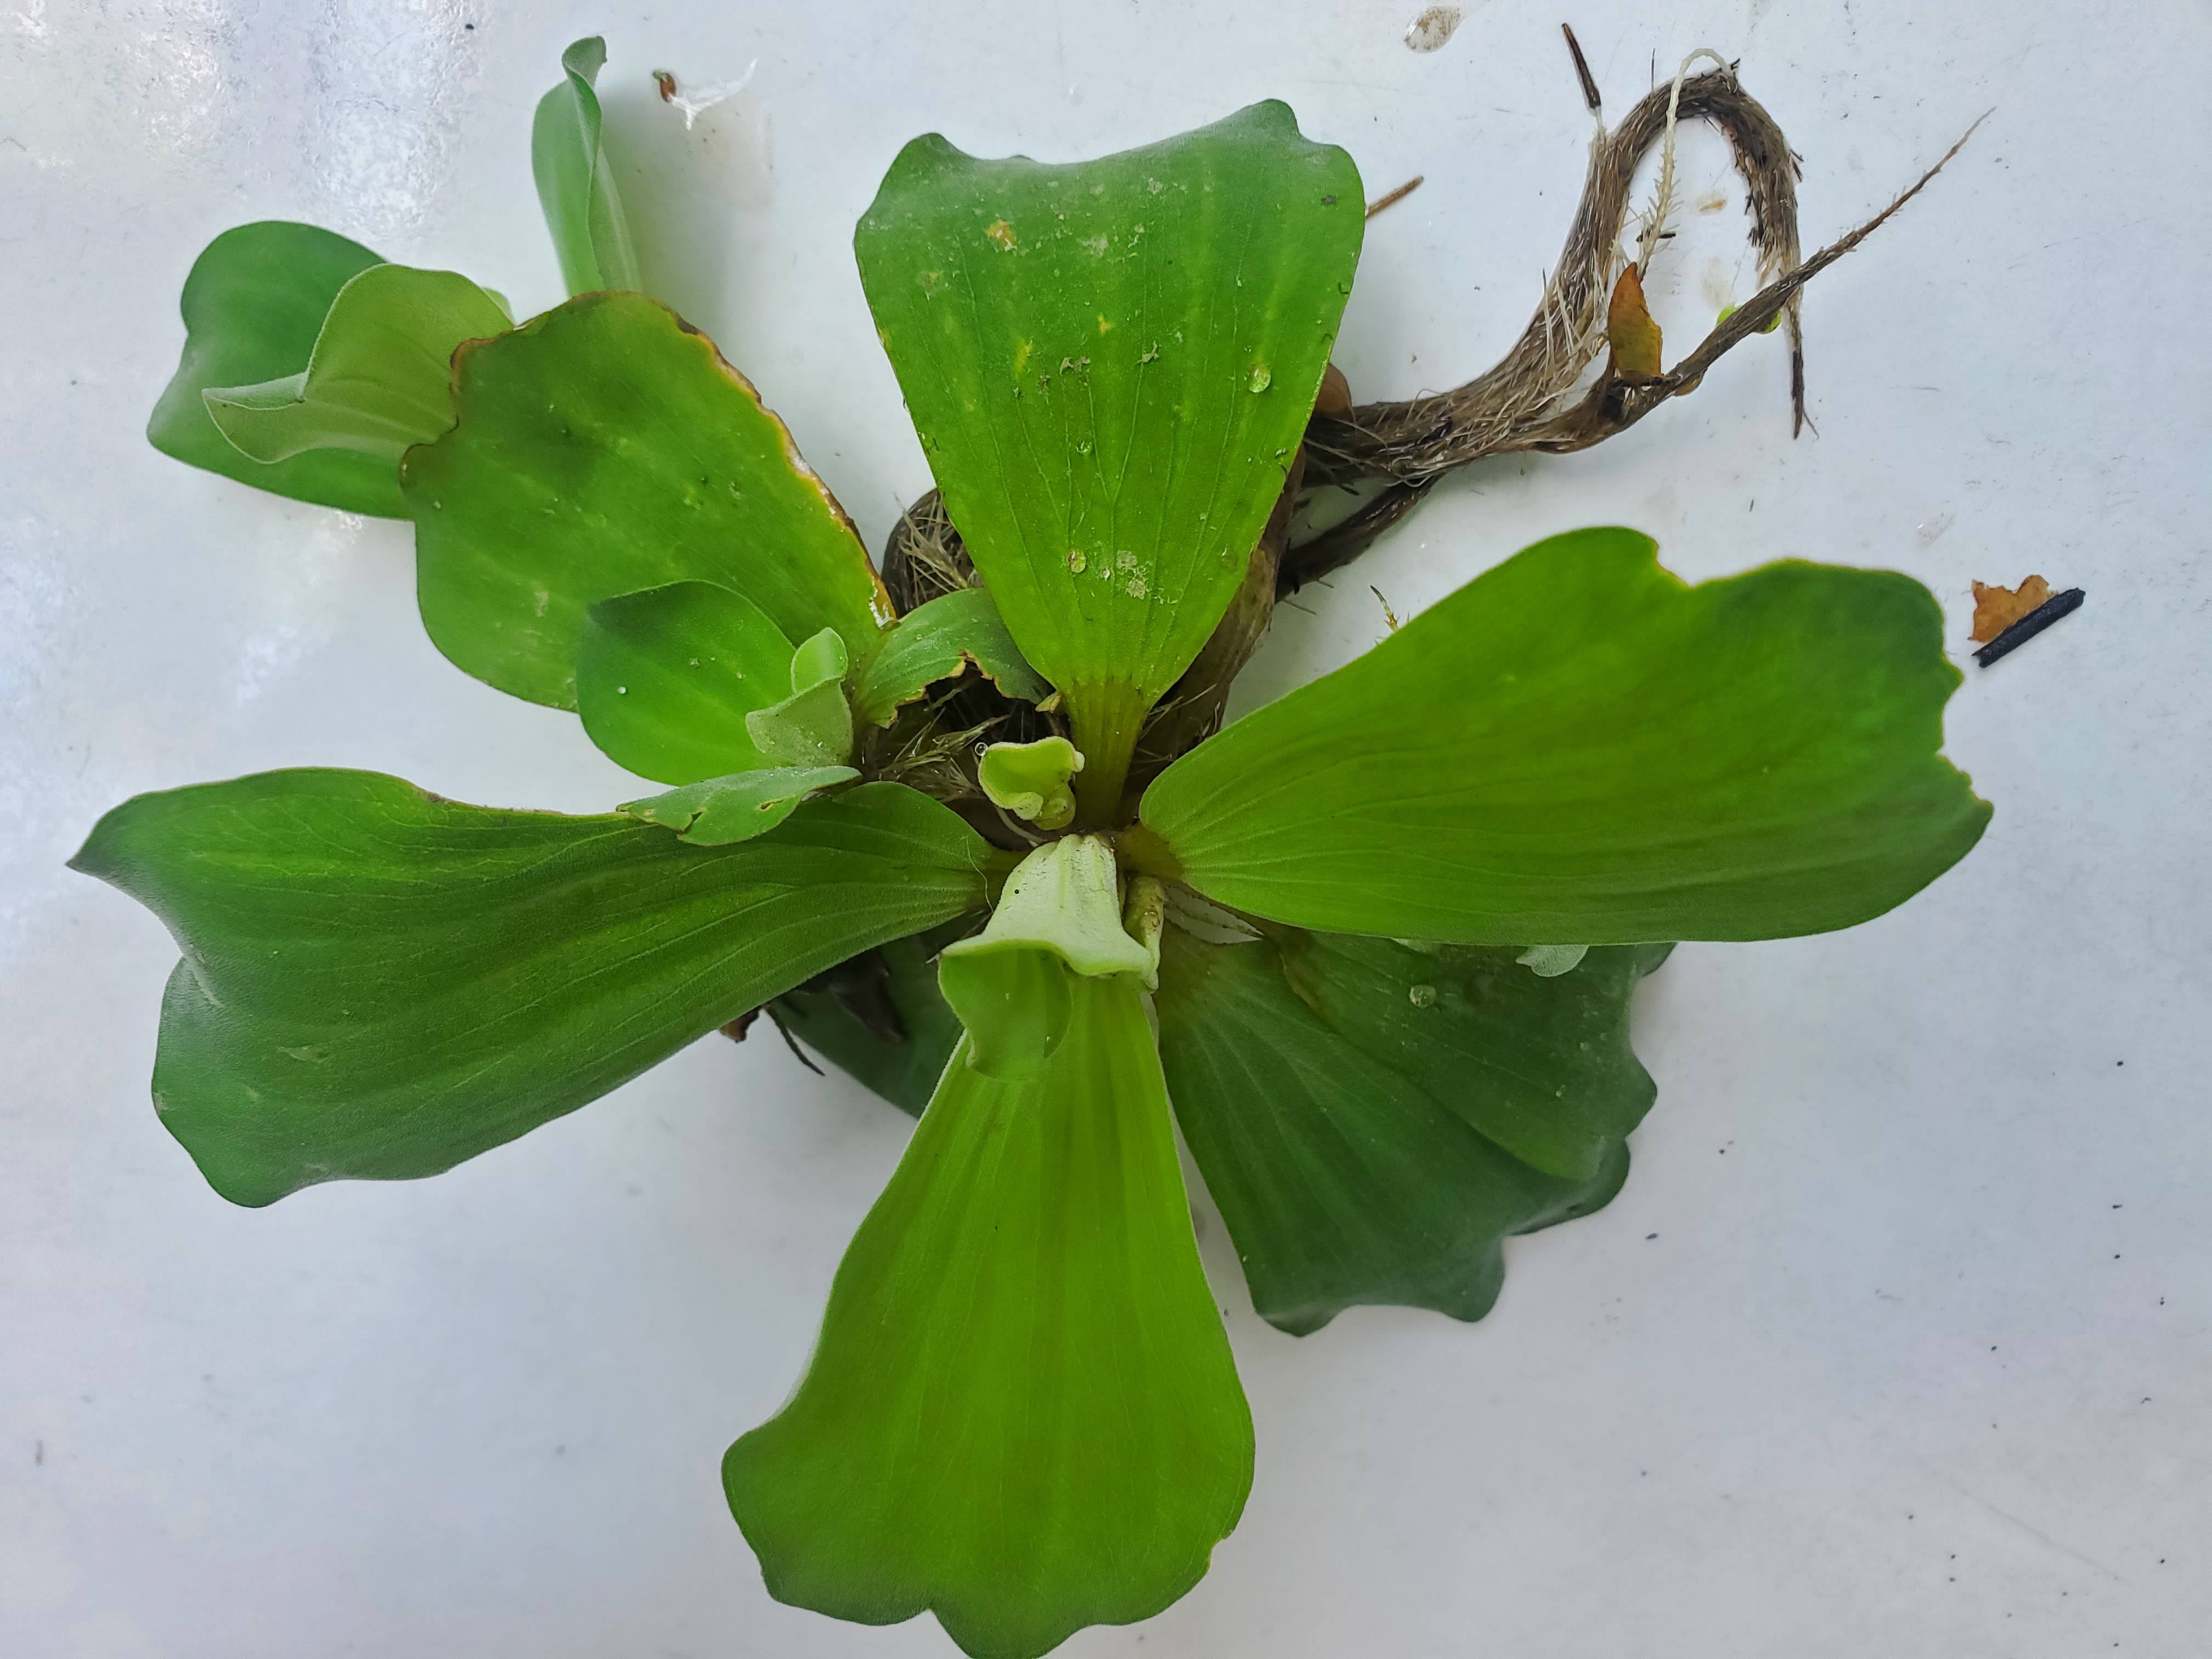
Species: Water Lettuce (Pistia stratiotes)